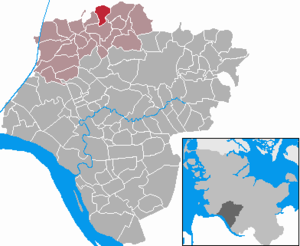
Warringholz
Kort
Warringholz er en by og en kommune i det nordlige Tyskland, beliggende i Amt Schenefeld i den nordvestlige del af Kreis Steinburg. Kreis Steinburg ligger i den sydvestlige del af delstaten Slesvig-Holsten.